Paolo Tosato

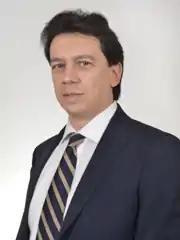
Paolo Tosato in 2018.

Paolo Tosato (born 8 September 1972) is an Italian politician. He has been Senator in the Italian Senate since 2014.